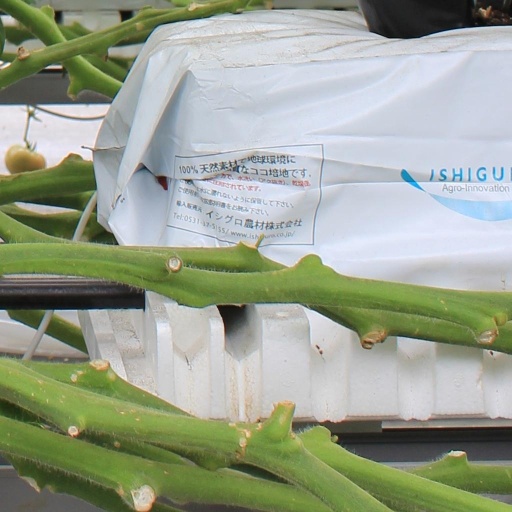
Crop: tomato